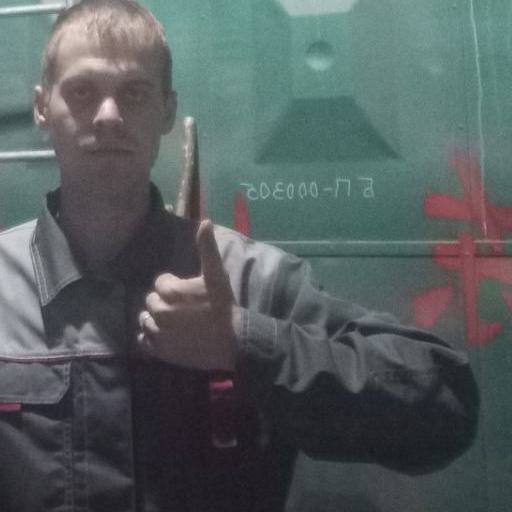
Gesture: like